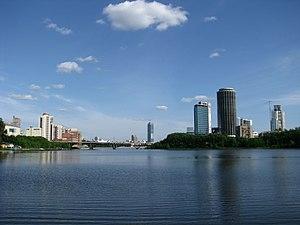
Iekaterinbourg ou Ekaterinbourg est une ville de Russie, en Sibérie occidentale. Arrosée par l’Isset, un affluent de la Tobol, elle est la capitale administrative de l'oblast de Sverdlovsk, dans l'Oural. À l'époque soviétique, elle s'appelait Sverdlovsk. Avec une population de 1 444 439 habitants en 2016, elle est la quatrième ville de Russie, derrière Moscou, Saint-Pétersbourg et Novossibirsk. C'est le principal centre culturel et industriel de l'oblast.